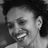
Emotion: happy